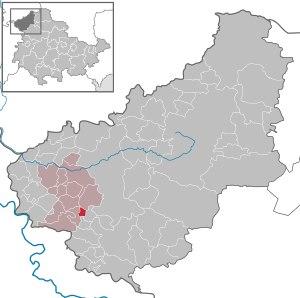
Eichstruth est une commune allemande située dans l'arrondissement d'Eichsfeld en Thuringe.